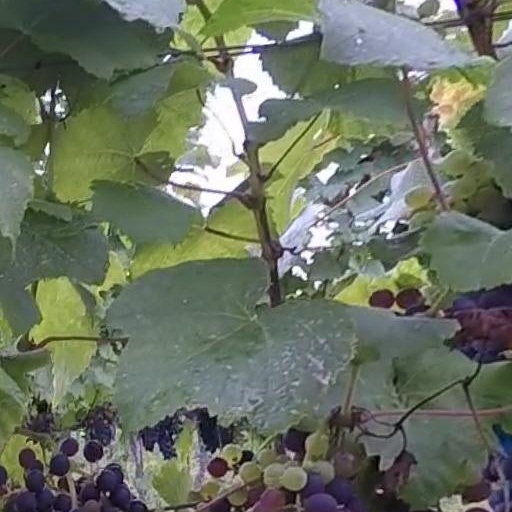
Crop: grape